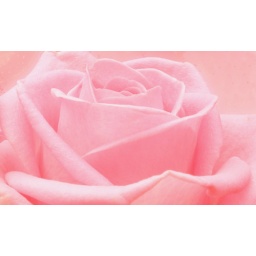
Pink rose against pink background